Heck: Where the Bad Kids Go

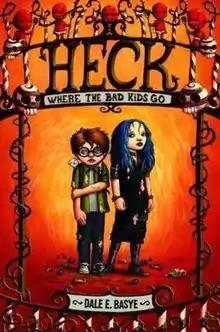

Heck: Where the Bad Kids Go is a 2008 juvenile novel by Dale E. Basye, with jacket and interior illustrations by Bob Dob. It is published by Random House. The books feature many puns and allusions. It is the first volume of a proposed nine-book series, eight of which have been released as of 2019.